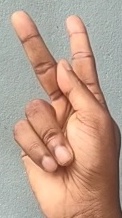
ASL sign: K